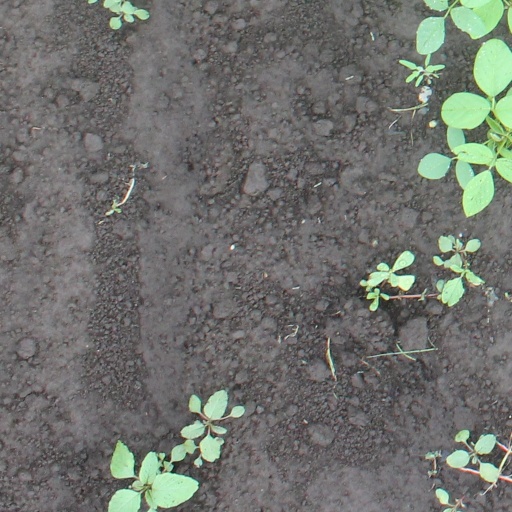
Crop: soybean